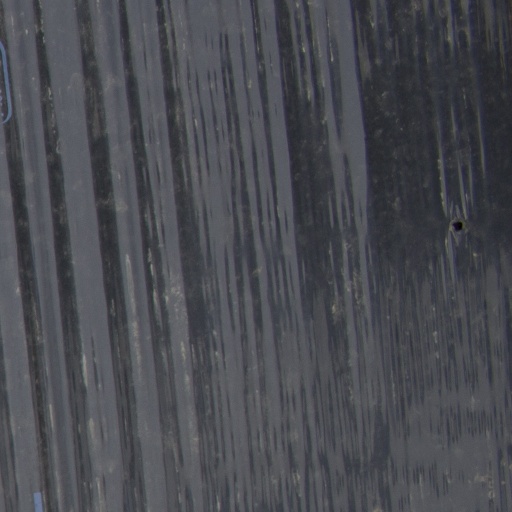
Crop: Jerusalem artichoke